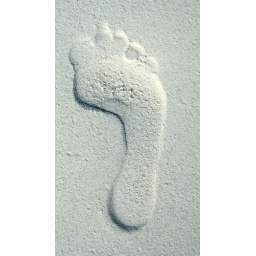
White sands of Whitehaven Beach in the Whitsundays. Being the only person on the beach wasn't unusual.